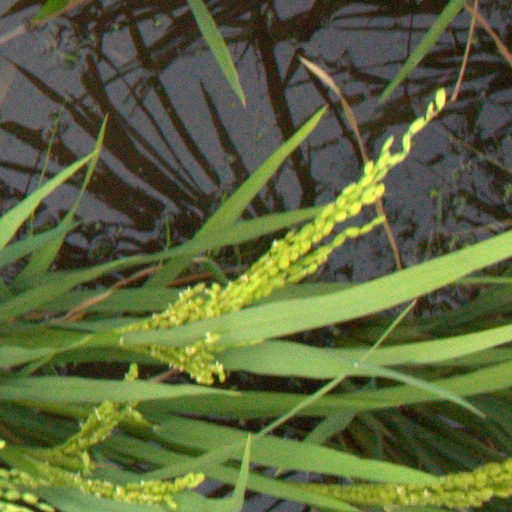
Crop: rice